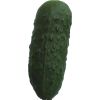
Label: Cucumber 1